L.H. Ford Bridge

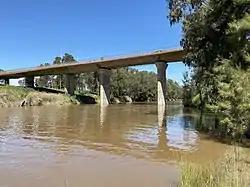
LH Ford Bridge over the Macquarie River - Wambuul in September 2020

The L.H. Ford Bridge is a concrete balanced cantilever bridge that carries the Mitchell Highway over the Macquarie River in Dubbo, New South Wales. It was officially open to traffic by the Minister for Local Government and Minister for Highways, Pat Morton on 26 September 1969 and named in honour of the former Mayor of Dubbo and Member of the New South Wales Parliament for Dubbo, Les Ford. Work commenced in 2018 to strengthen and extend the life of the bridge, with the project completed in 2020.